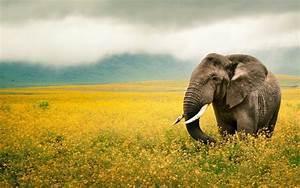
elephant